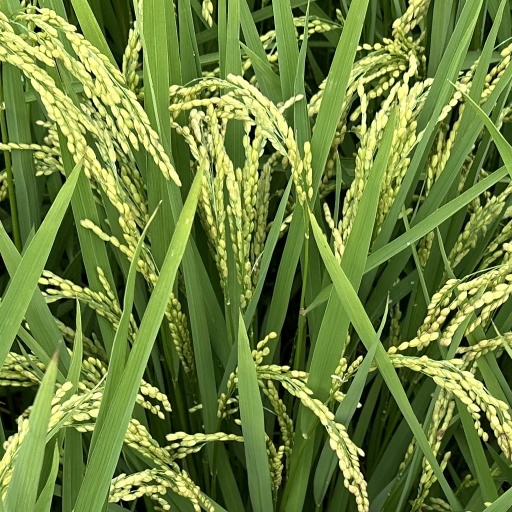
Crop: rice